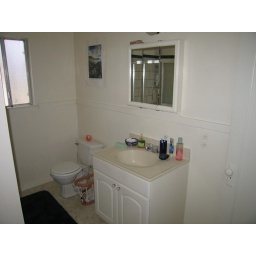
Just standing within the bathroom door, closet behind and to the left